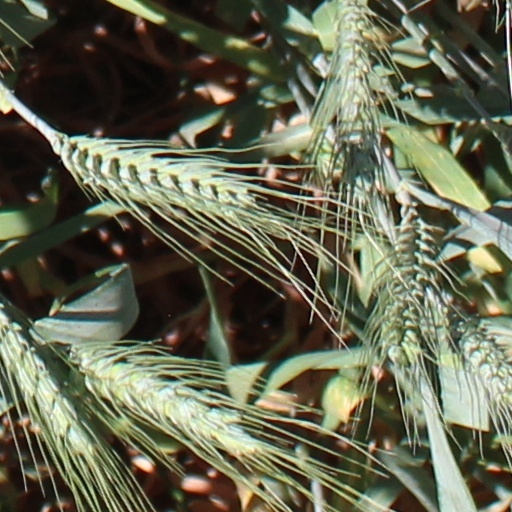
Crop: wheat